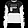
Label: Pullover